Old Oaks Farm

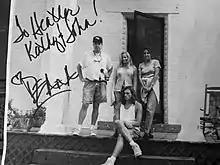
Autographed Photo of Deanna Carter at Old Oaks Farm from the filming of the music video Strawberry Wine

One of the most influential songs of the 90's decade hit the country music genre in 1996, named Strawberry Wine. The song, performed by country-music vocalist Deana Carter, quickly rose to the top of the charts, capturing the number one spot on Billboard's Us Hot Country Songs for two weeks in November 1996, and 65 on the U.S. Billboard Hot 100. Deanna Carter recorded Strawberry Wine in 1995 for her album, Did I Shave My Legs for This? The song was produced by Chris Farren who subsequently won Country Producer of the Year from "Songwriter" Magazine. After Strawberry Wine's release on August 17, 1996, Deanna Carter's album sold over 5,000,000 copies. The song has sold over 1,000,000 digital copies and is streamed millions of times annually.